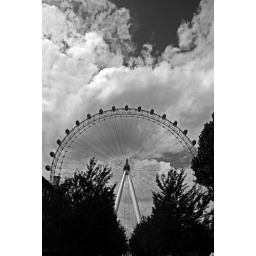
Massive clouds building up over the London Eye.